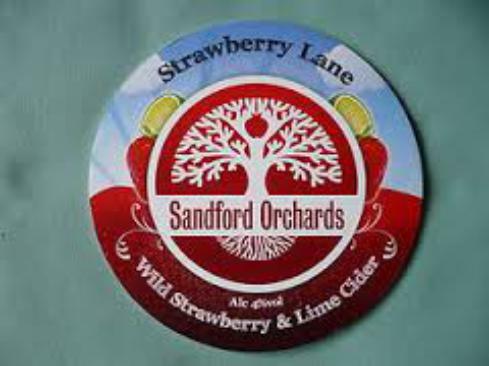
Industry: Food